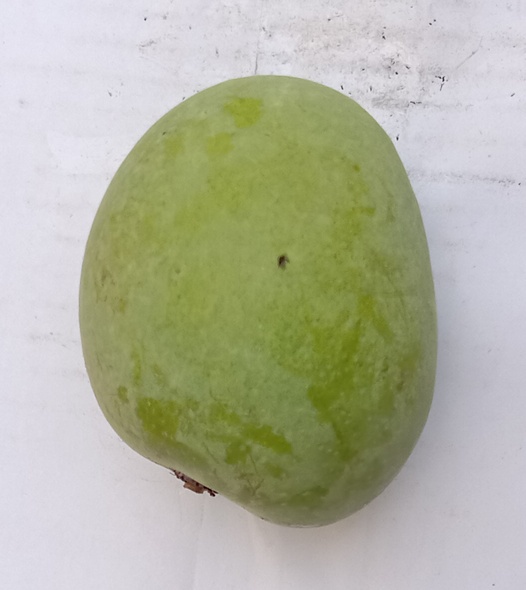
Mango variety: Anwar Ratool